Utopia (1981 video game)

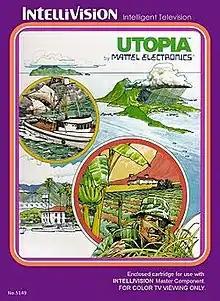
Intellivision box art

Utopia is a 1982 strategy video game by Don Daglow released for the Intellivision and Mattel Aquarius. It is often regarded as among the first city building games, and credited as "arguably the earliest ancestor of the real-time strategy genre." In July 2010, the game was re-released on Microsoft's "Game Room" service for Xbox 360 and Games for Windows Live.